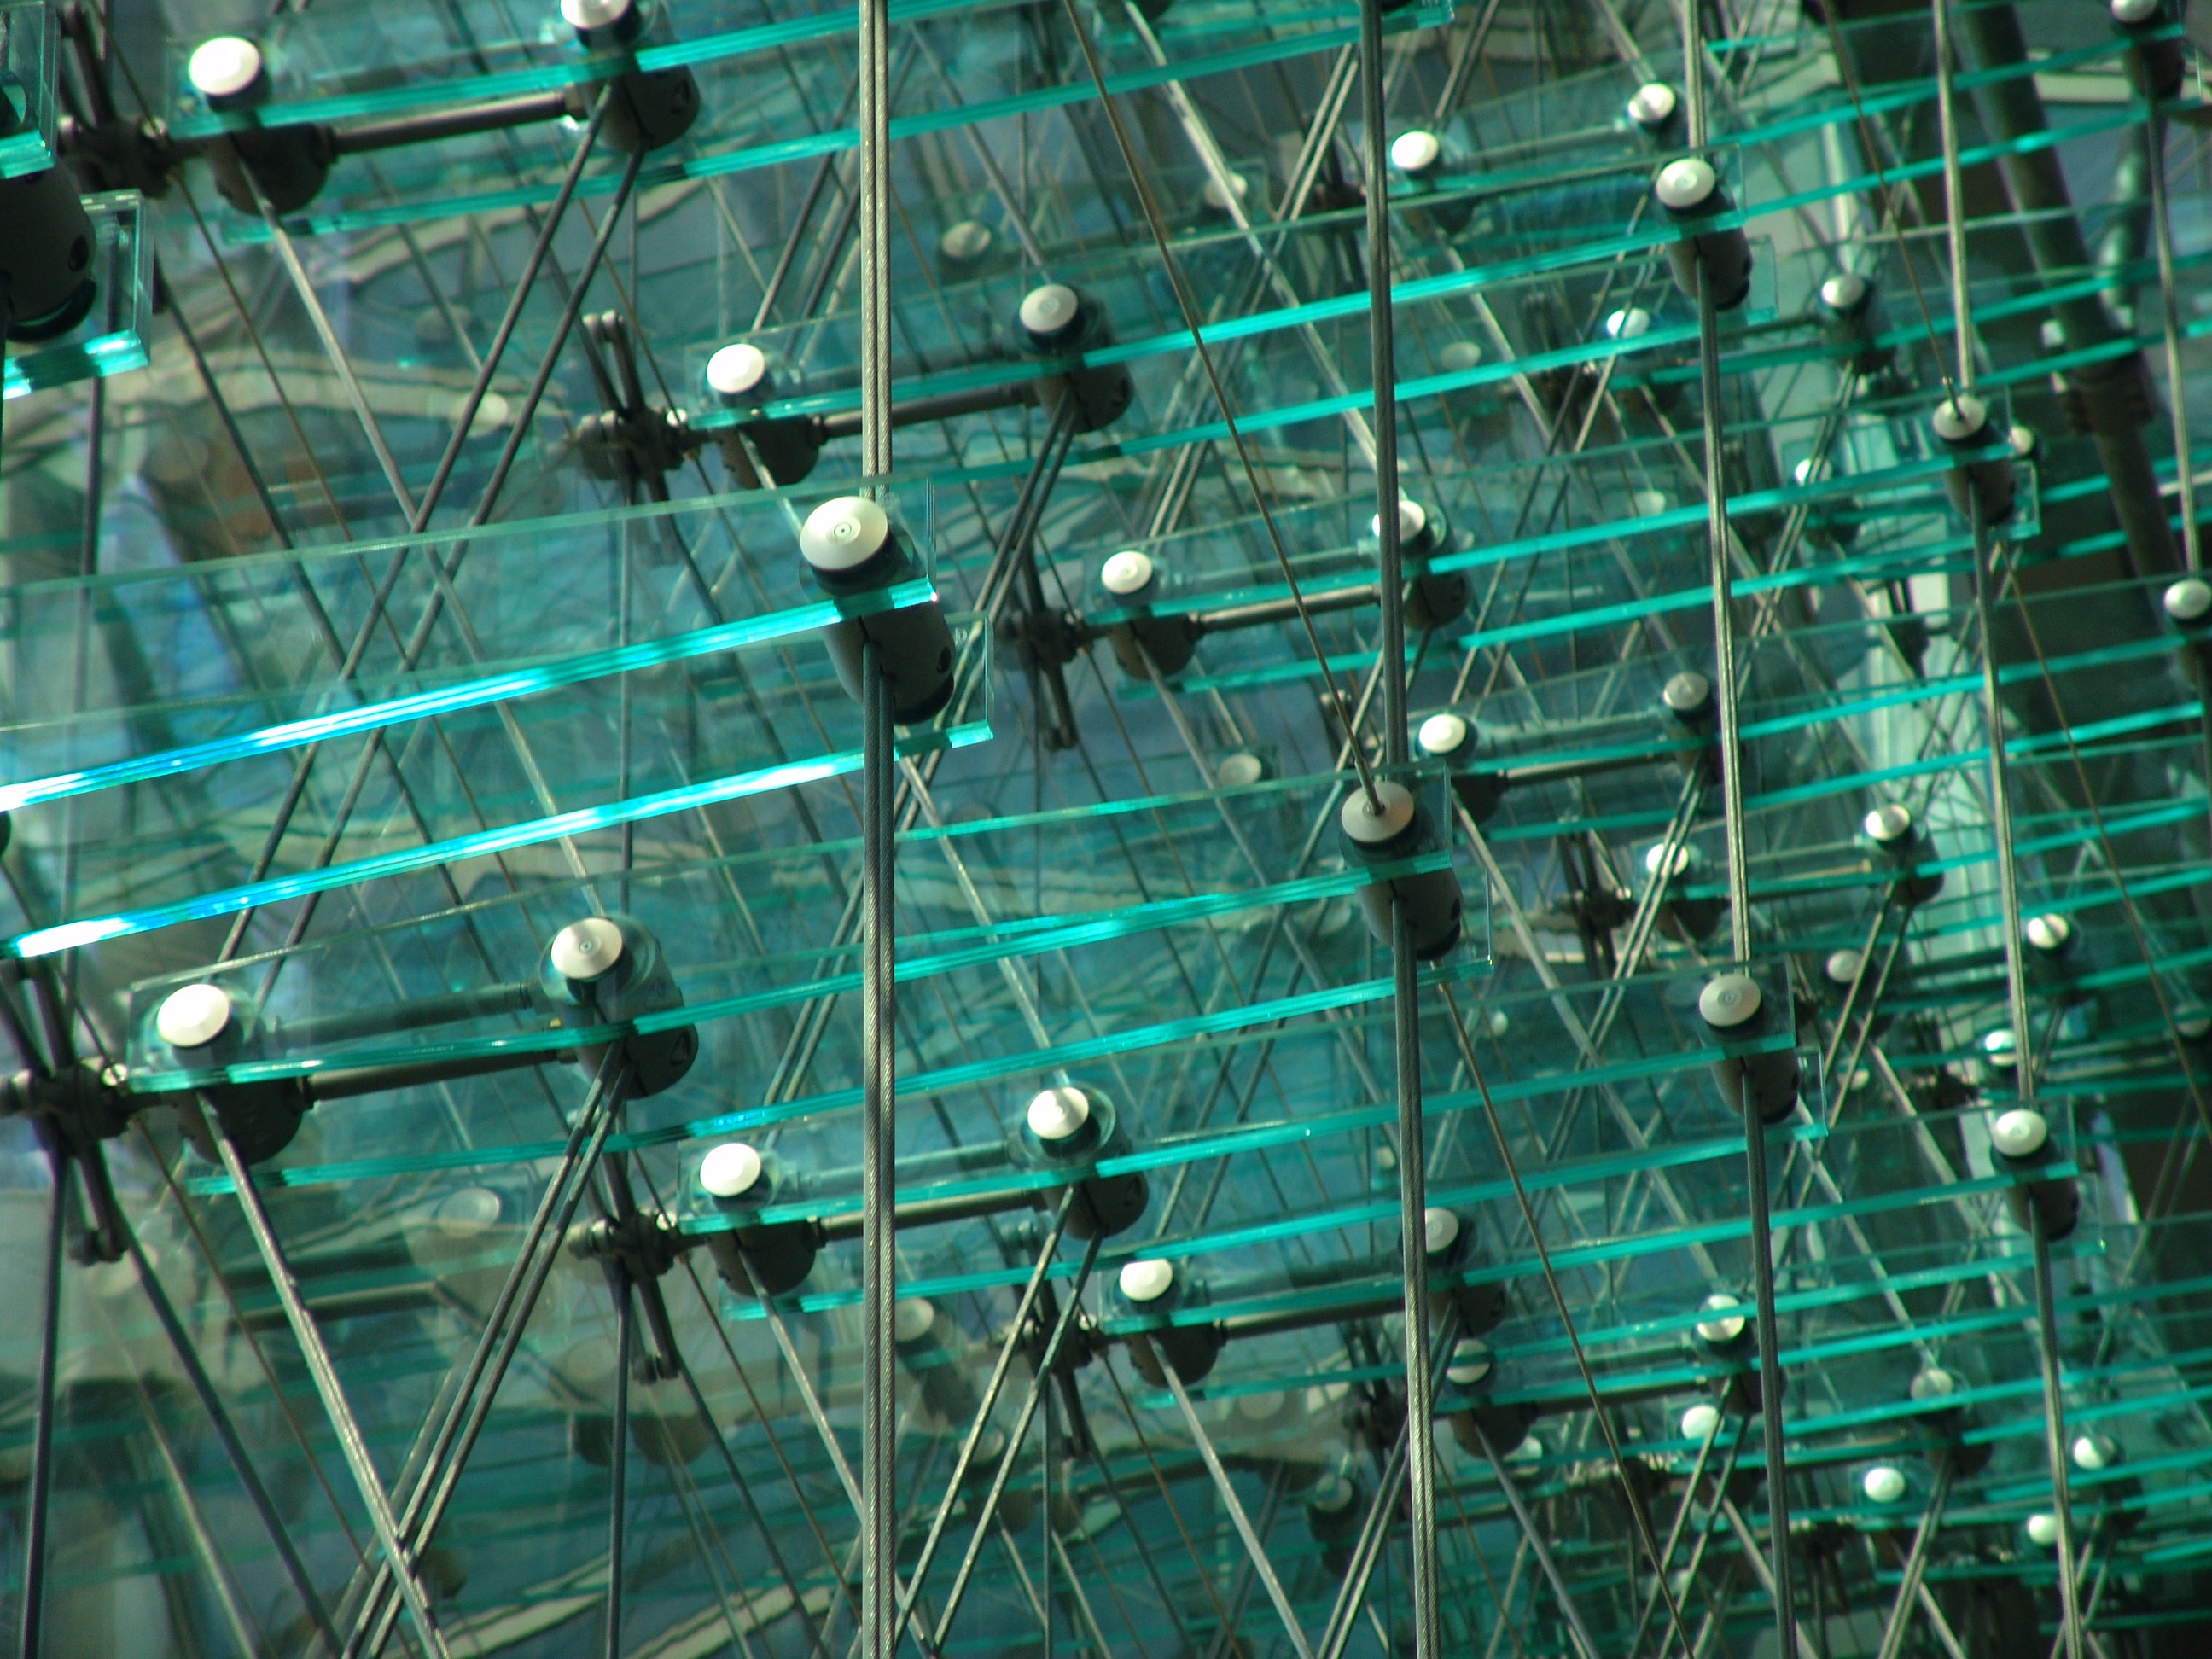
glass, green, mast, facade, blue, electricity, berlin, central station, glass facades, discs, glass dome